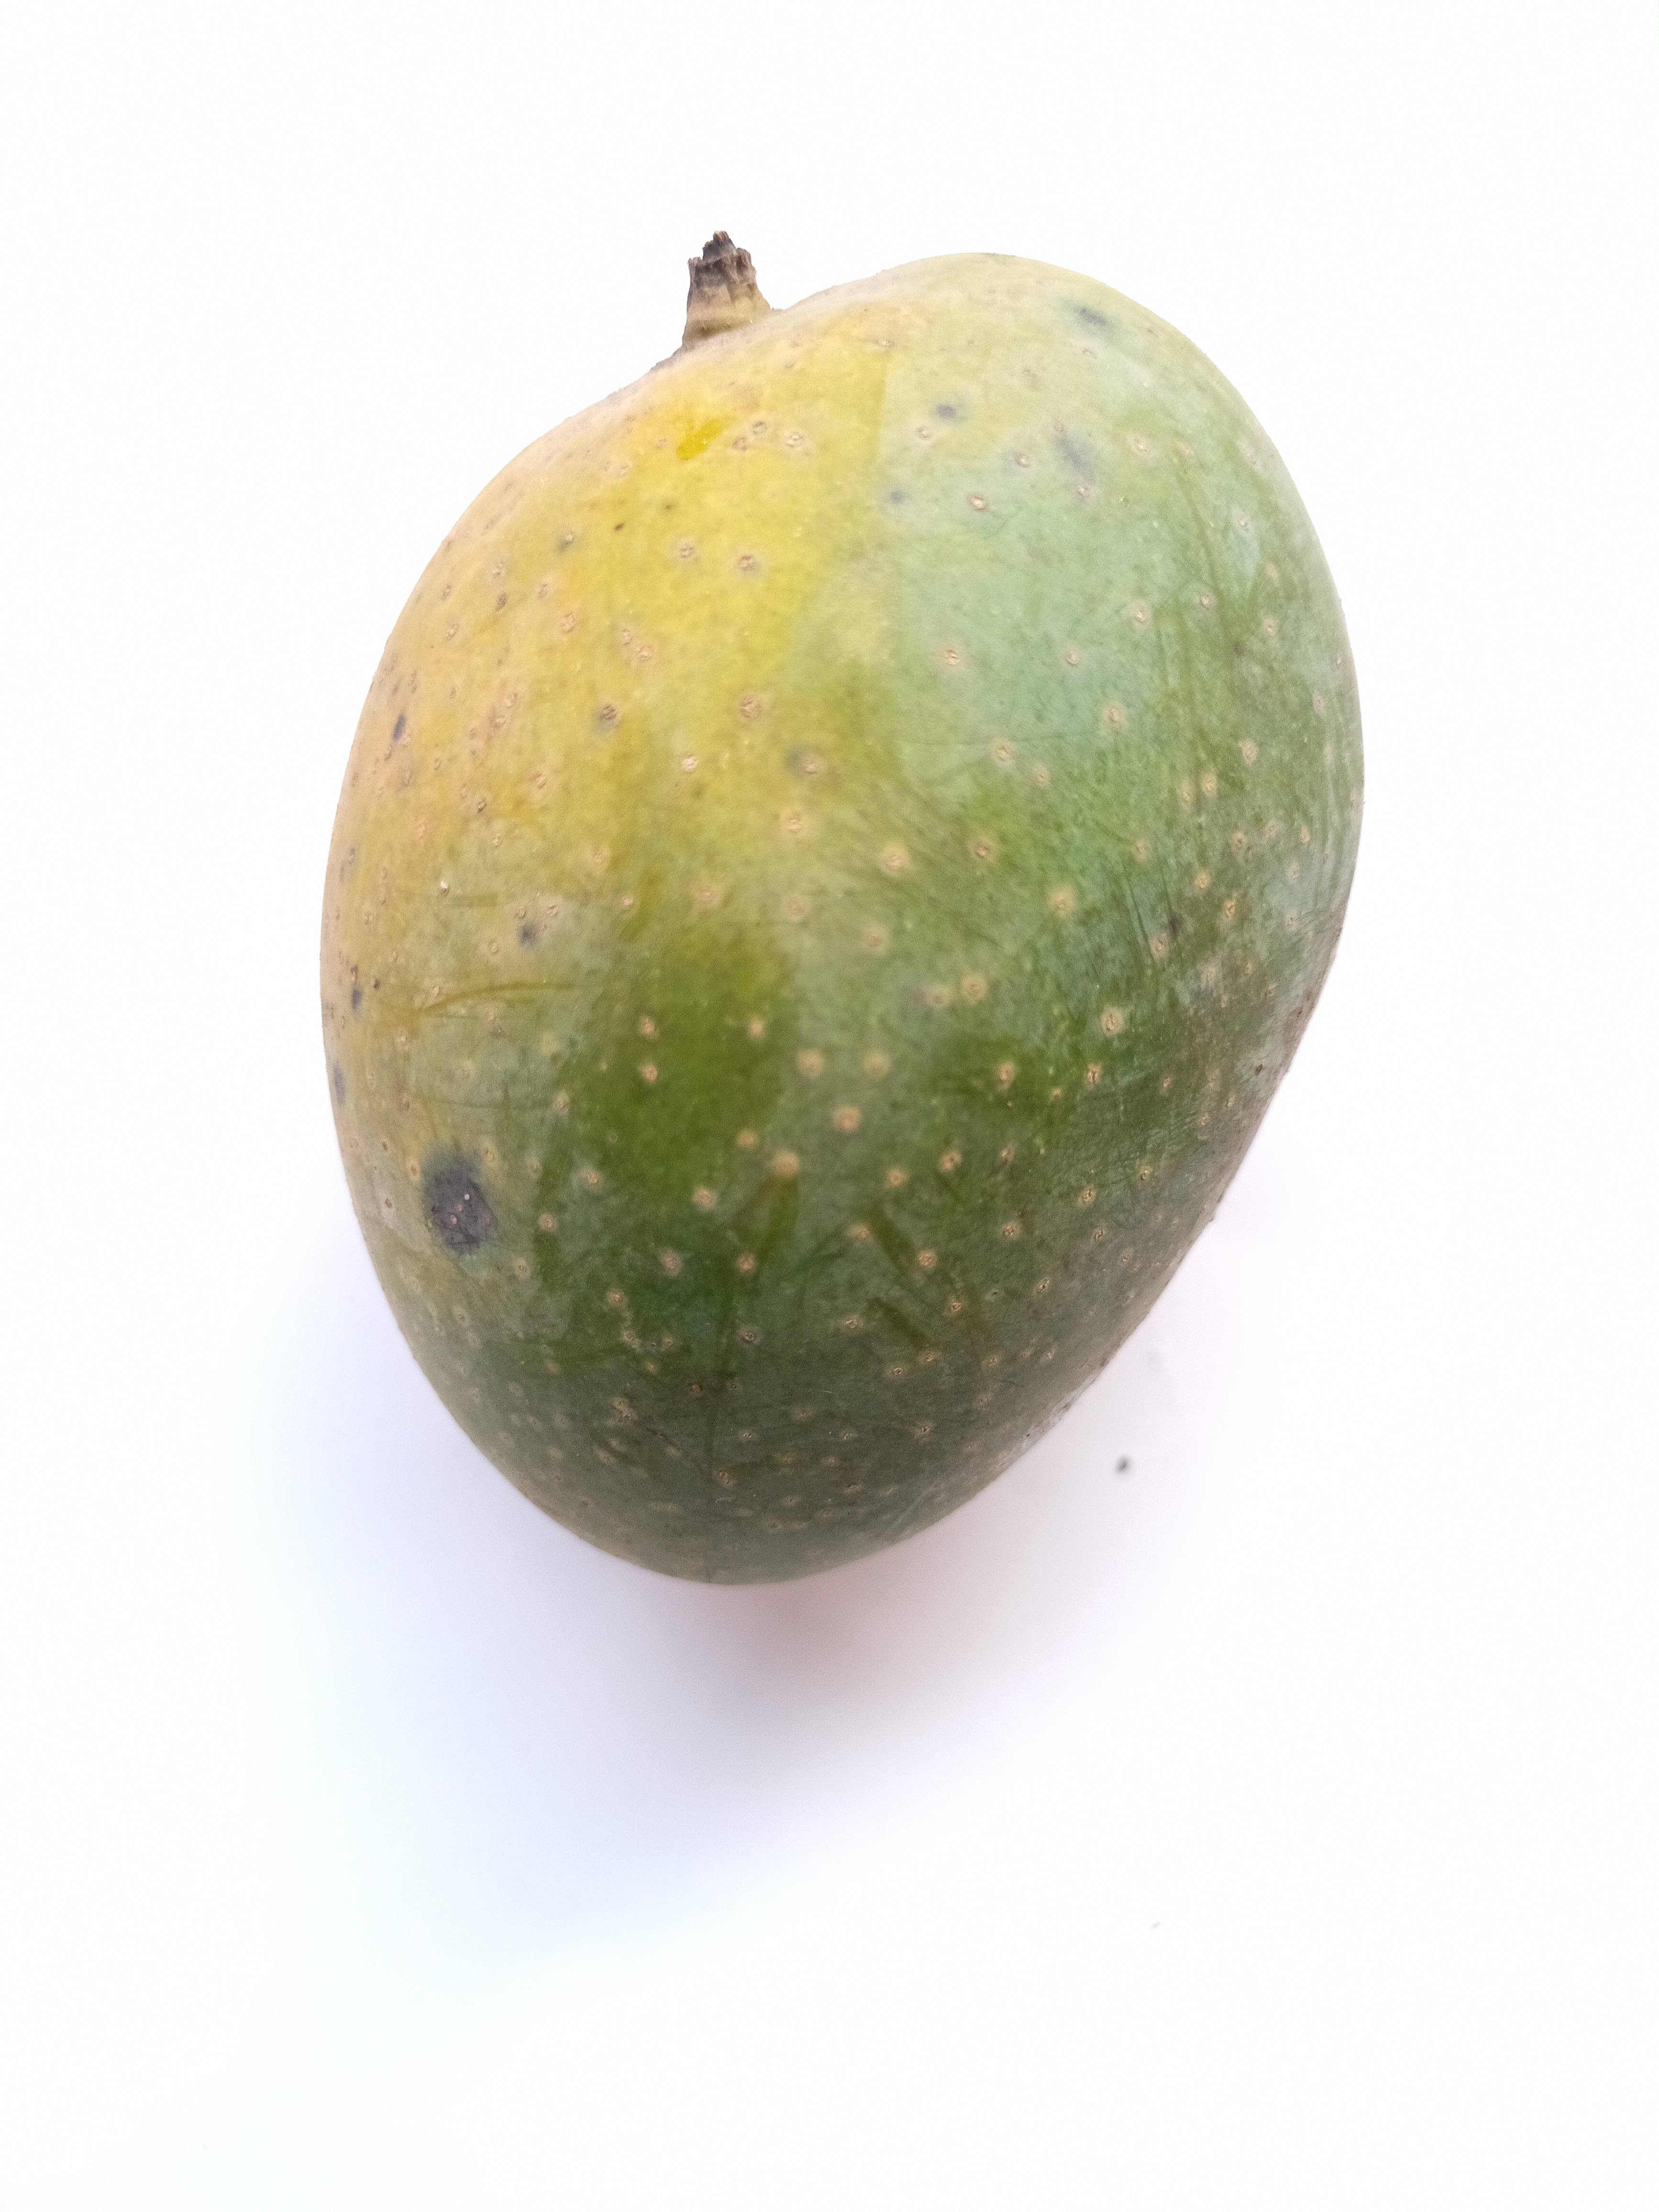
Mango variety: GopalBhog